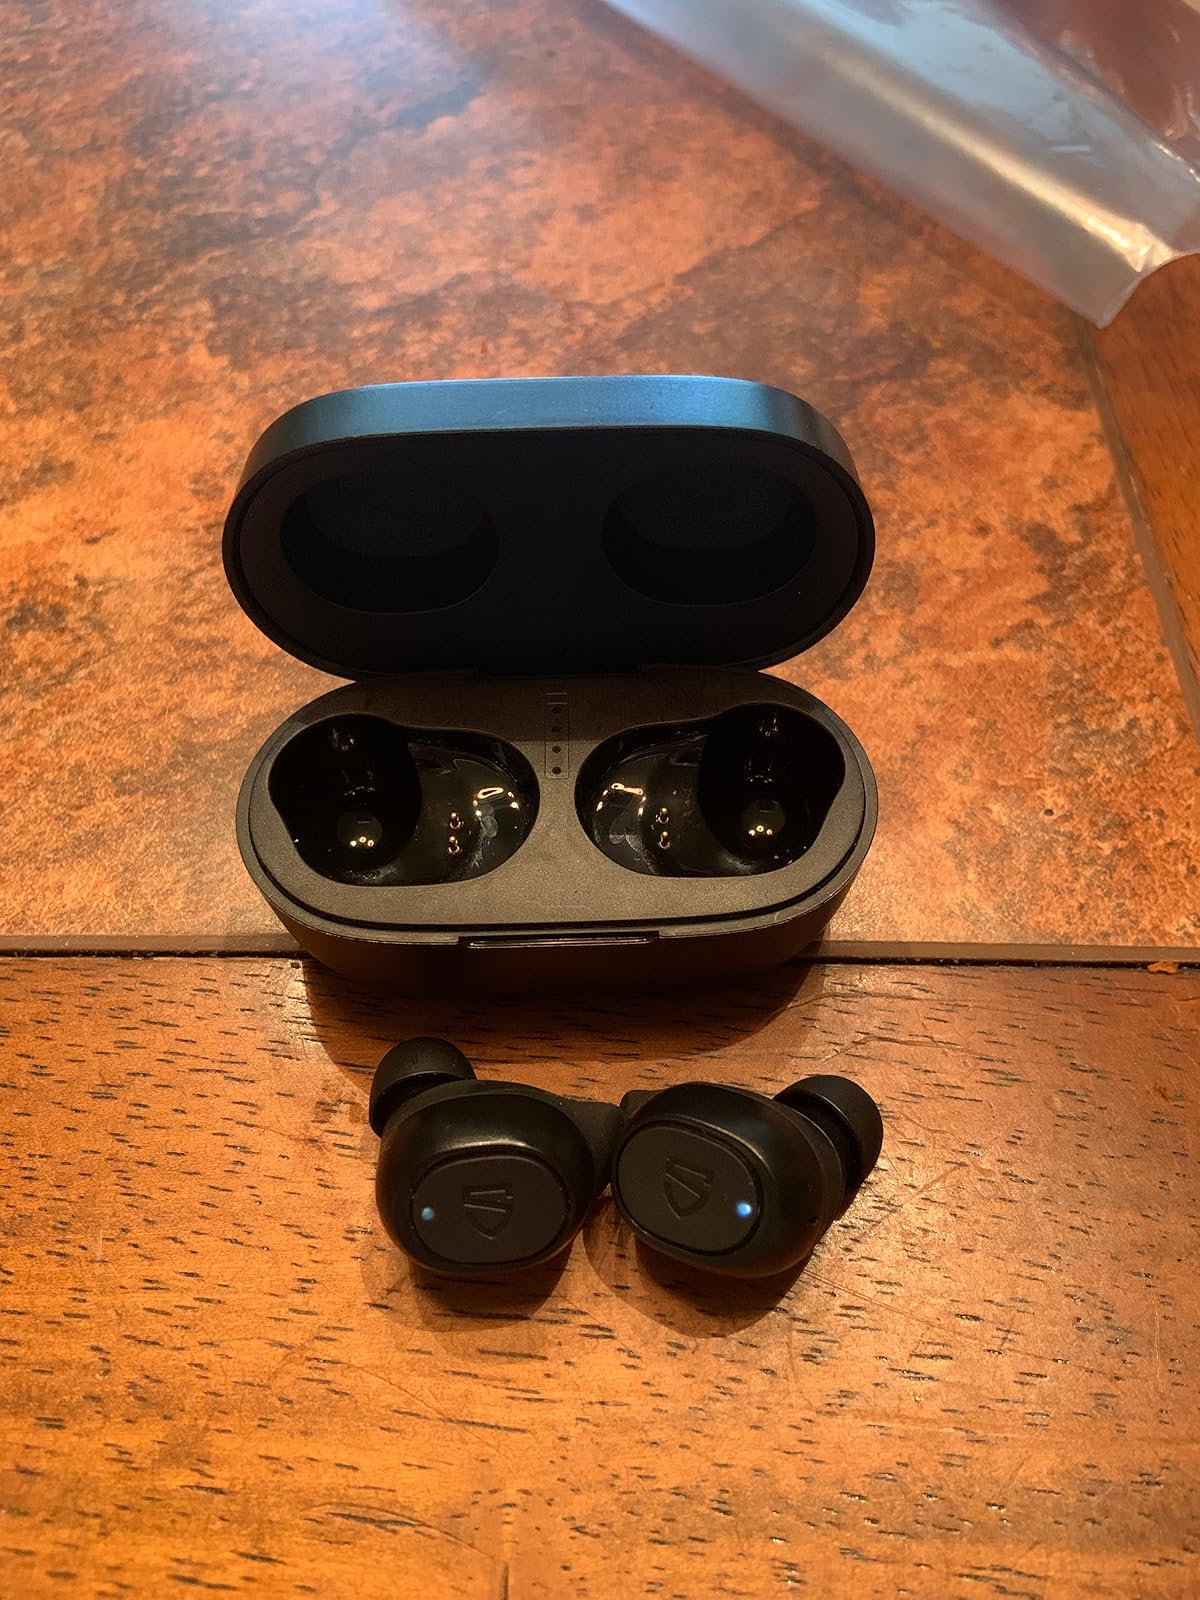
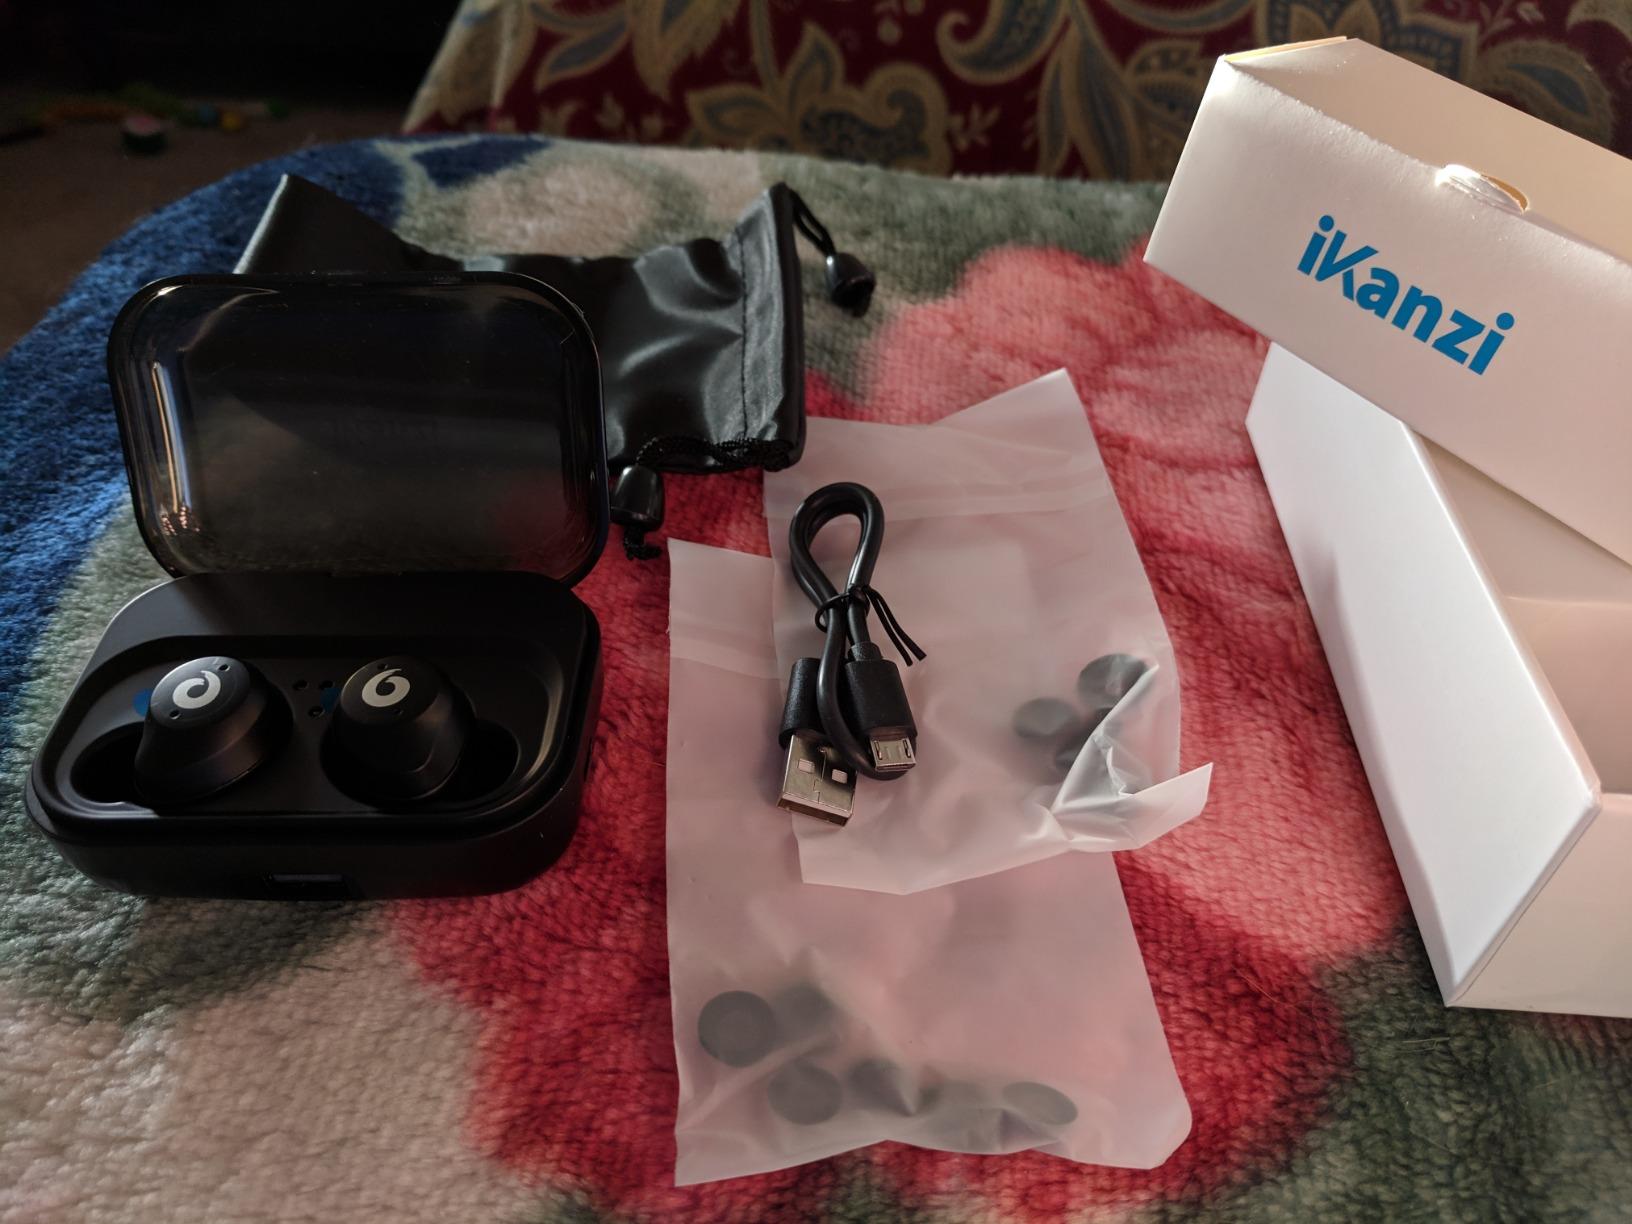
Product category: earbuds
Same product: no